Gatina, Grosuplje

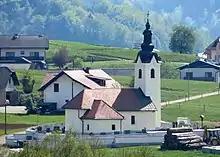
Saint John the Baptist Church

The local church is dedicated to John the Baptist and belongs to the Parish of Grosuplje. It is a medieval building that was extended in the 17th and 19th centuries.